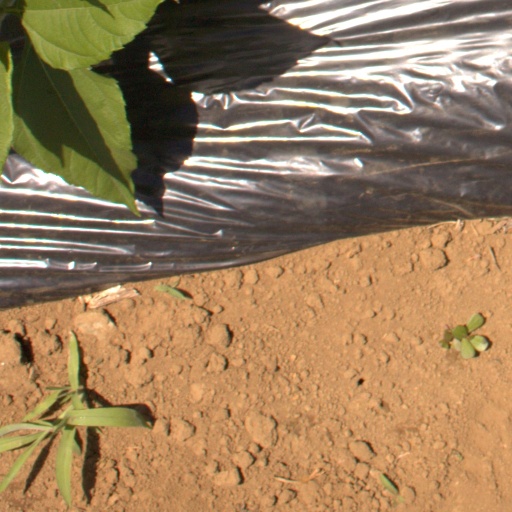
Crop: Jerusalem artichoke